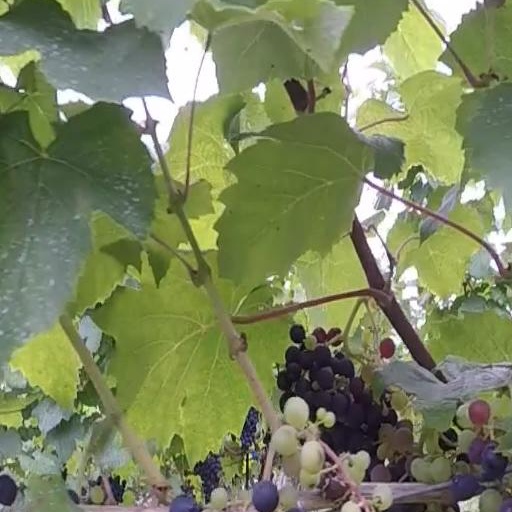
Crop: grape